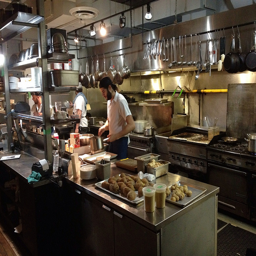
A man standing in a kitchen preparing food.
A chef standing in a kitchen preparing food.
a man is standing behind the counter at a eatery
A man in a large kitchen cooking food.
Cooks are preparing food in an industrial kitchen.